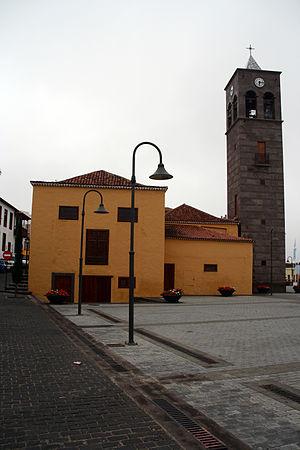
La Guancha est une commune de la province de Santa Cruz de Tenerife dans la communauté autonome des Îles Canaries en Espagne. Elle est située au nord de l'île de Tenerife.